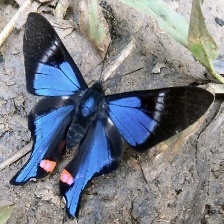
Species: METALMARK